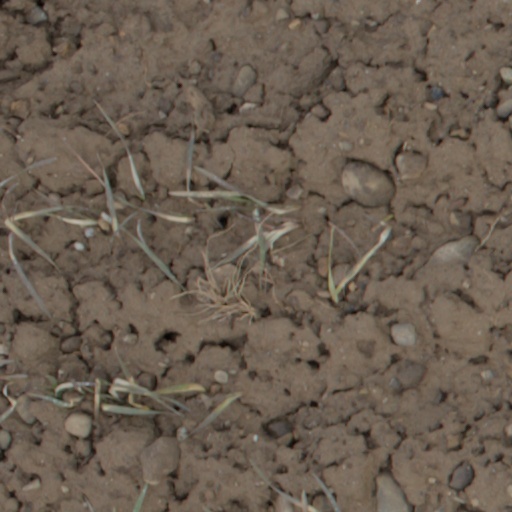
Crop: wheat